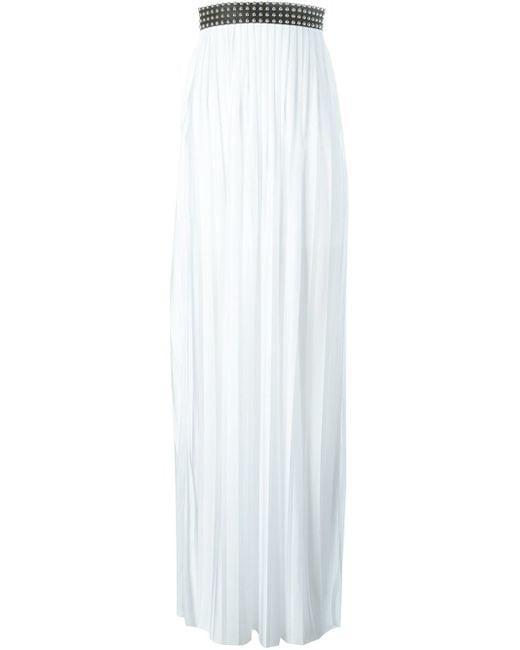
Frauen gefalteter langer Maxirock Weiß